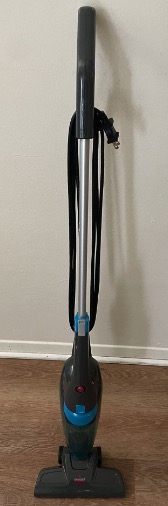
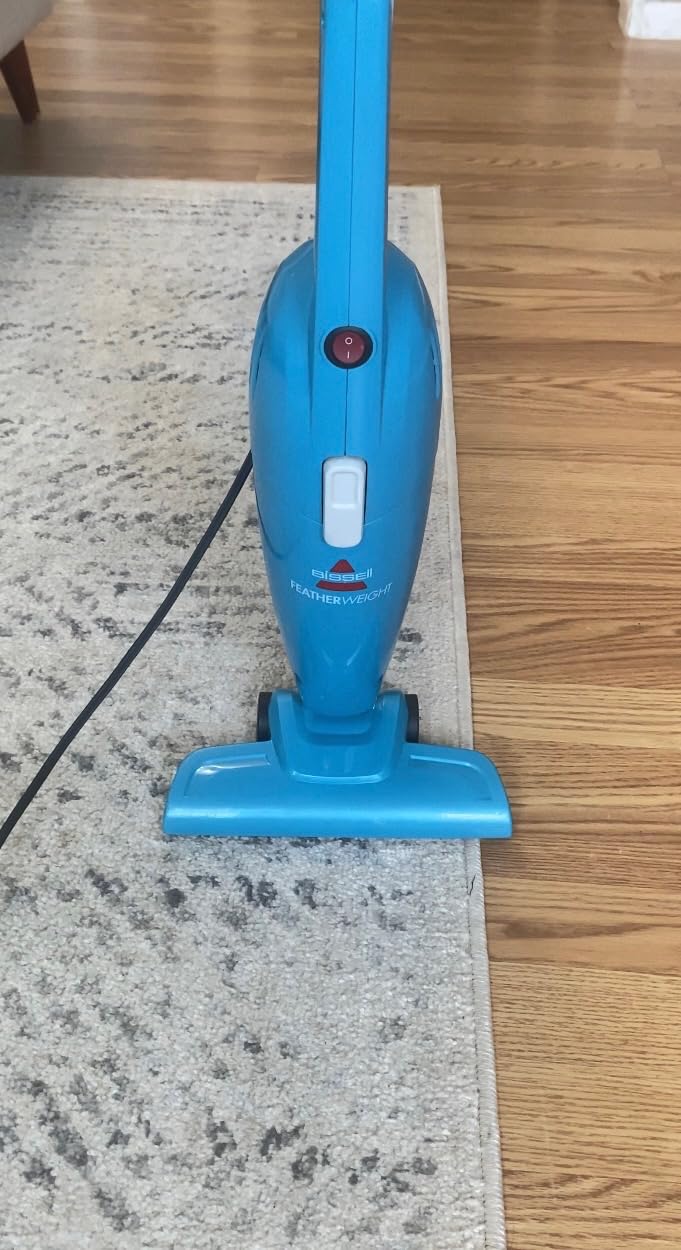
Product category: items_vacuum
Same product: no